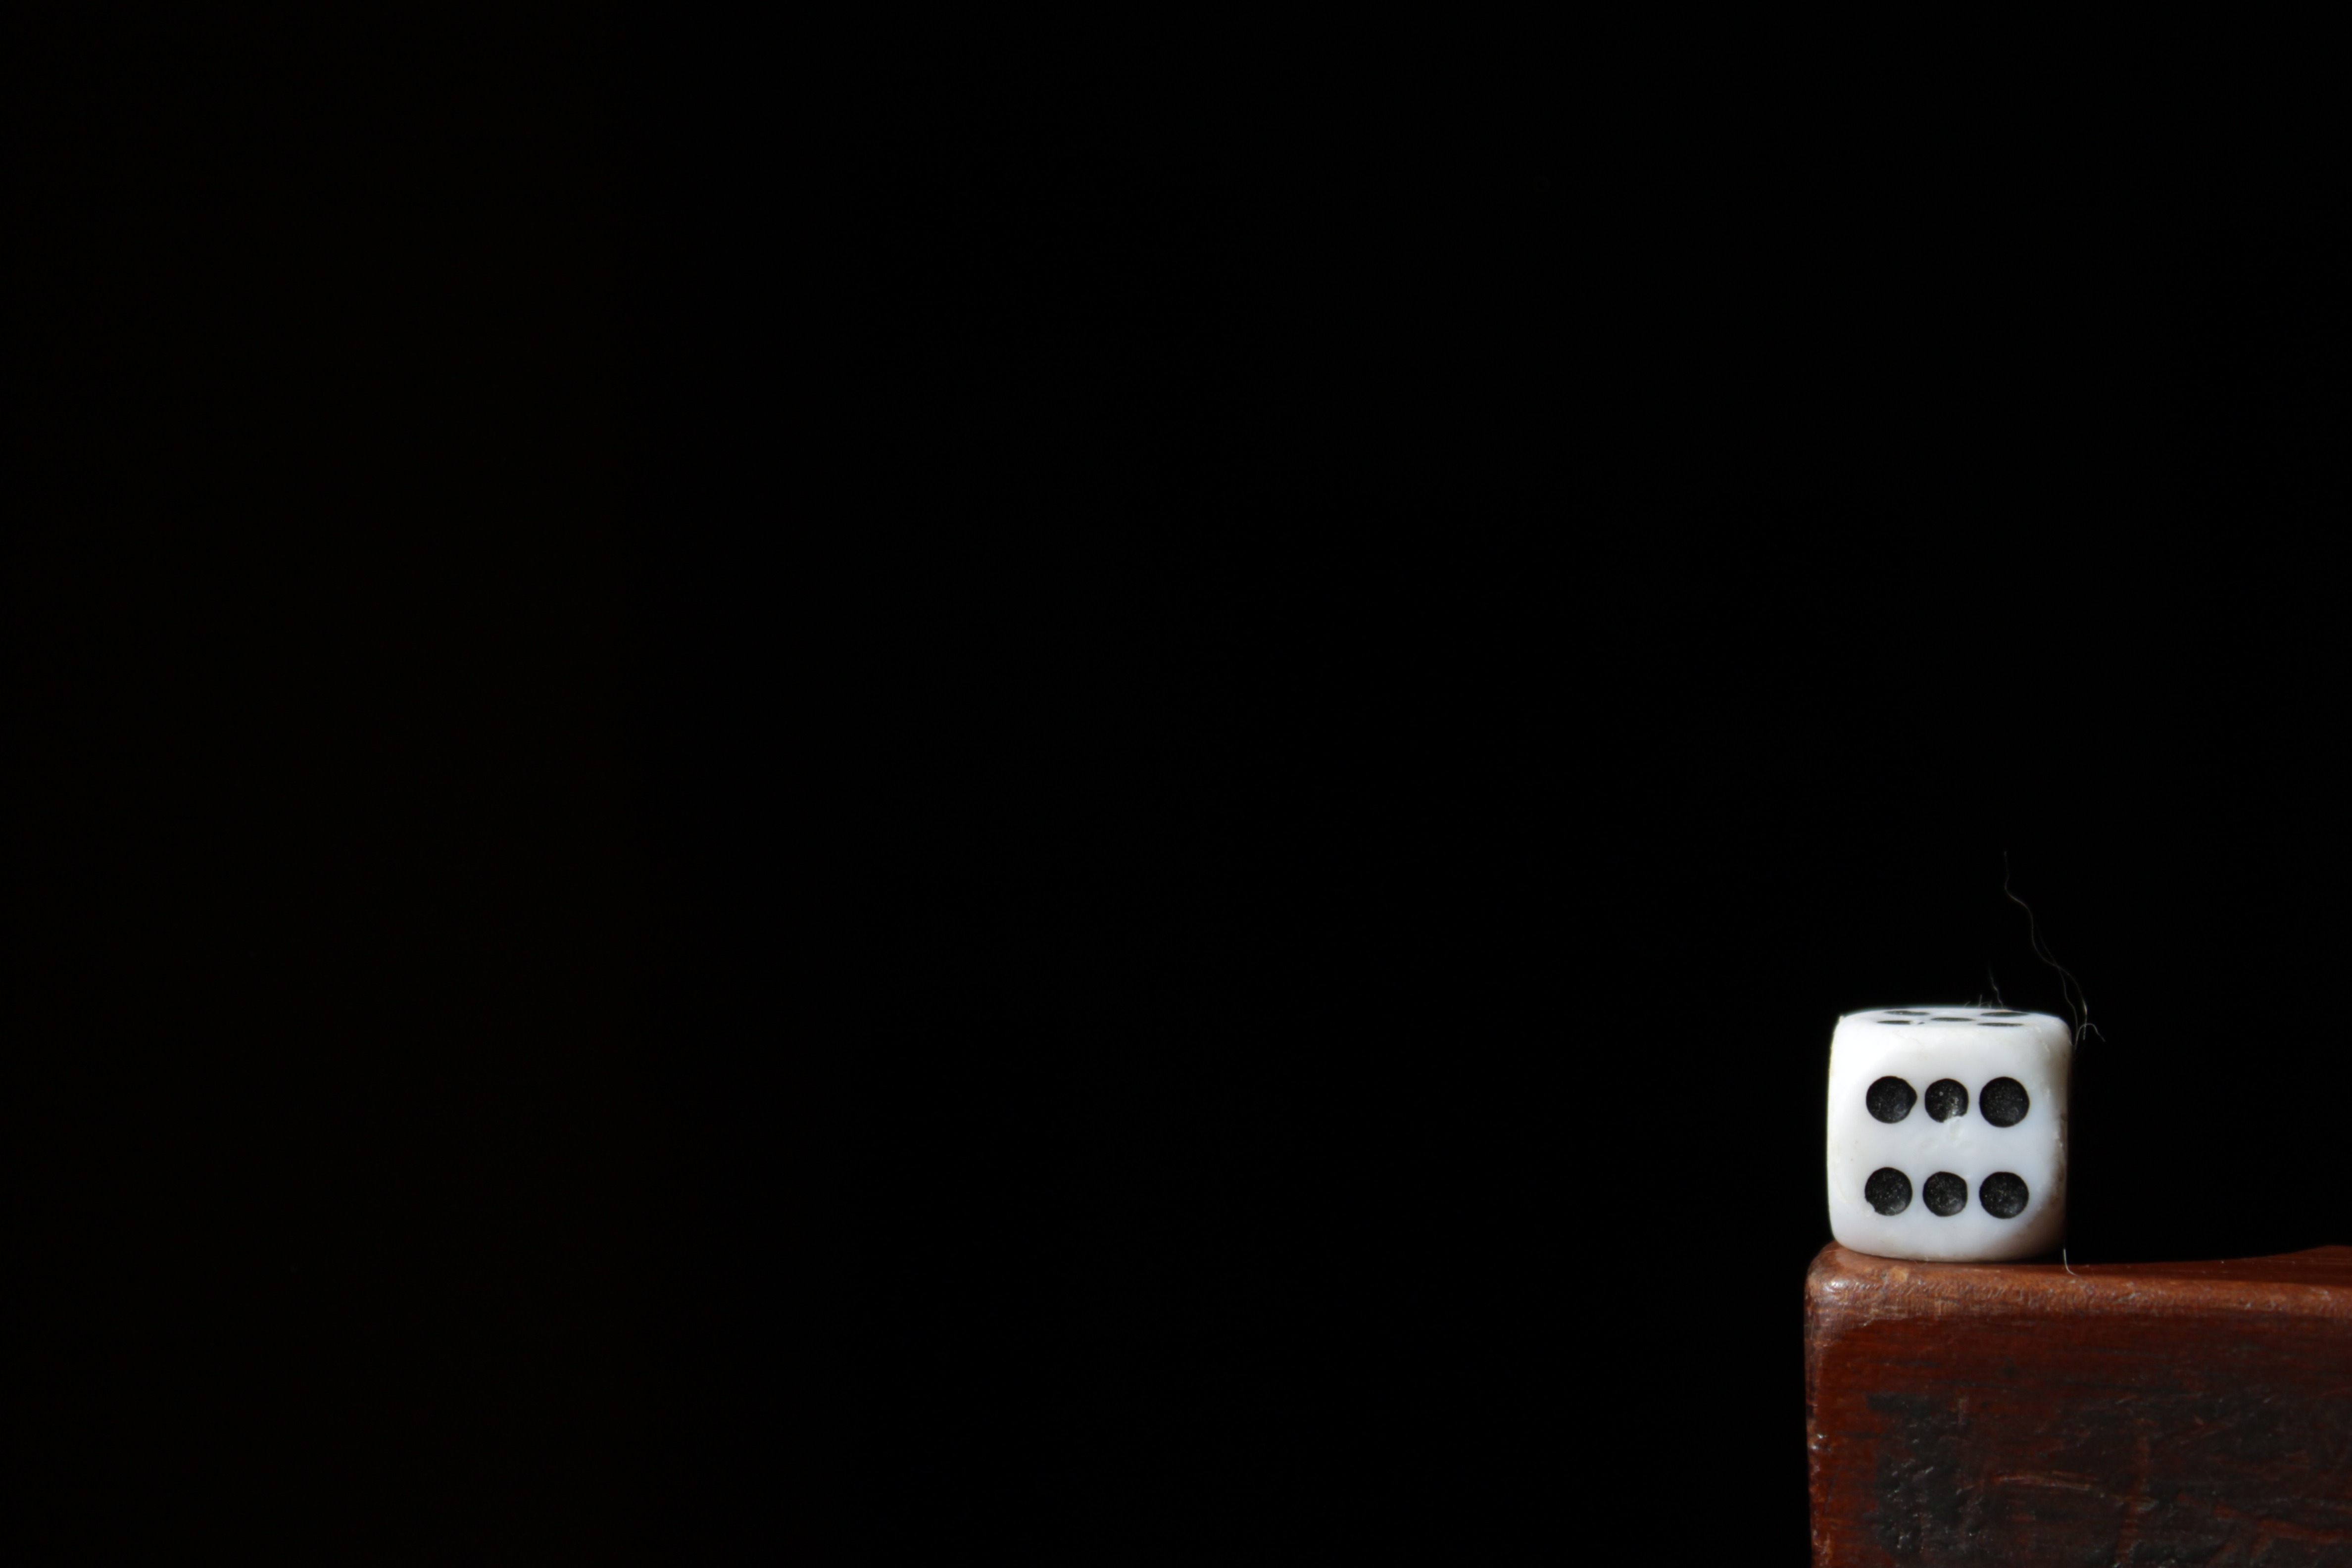
light, night, number, shadow, darkness, black, lighting, cube, games, screenshot, dice game, given, indoor games and sports